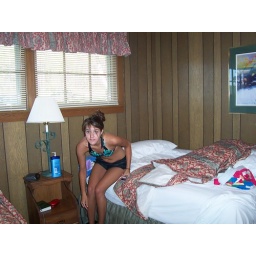
Shelby in girls room at lake